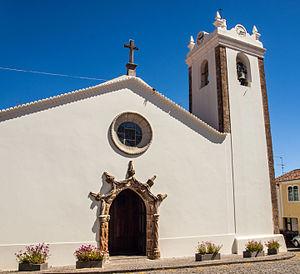
Monchique est une municipalité du Portugal, située dans le district de Faro et la région de l'Algarve.